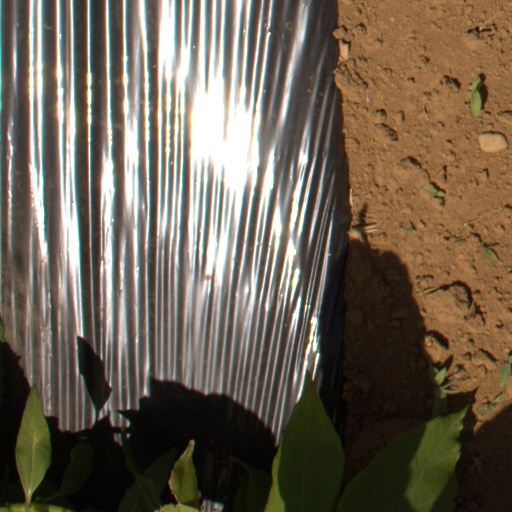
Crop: Jerusalem artichoke